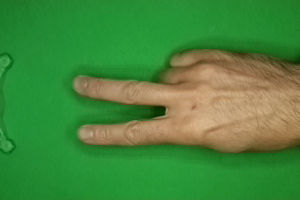
Label: scissors